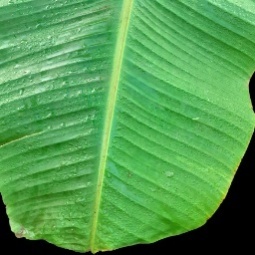
Label: Healthy